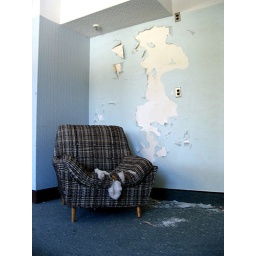
A nice lounge chair found in one of the rooms on the upper floors.